Saeed Namaki

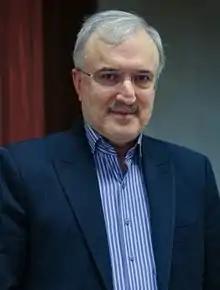
Namaki in 2020

Saeed Namaki (born 14 June 1958) is an Iranian politician and pharmacist. He is assistant professor of immunology at Shahid Beheshti University of Medical Sciences, Tehran. He served as minister of Health and Medical Education from 3 January 2019 to 25 August 2021, where he replaced Hassan Ghazizadeh Hashemi.